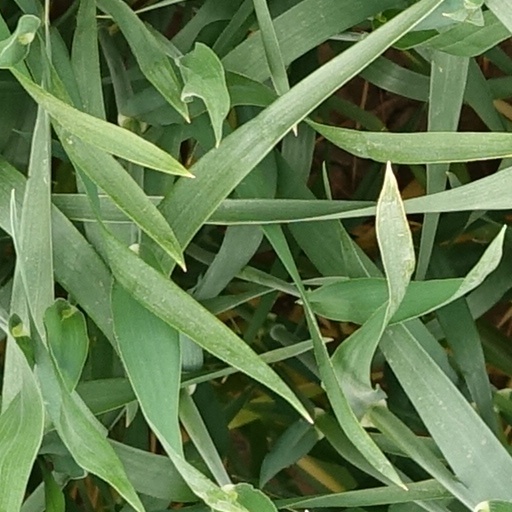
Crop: wheat